The Beloved Adventuress

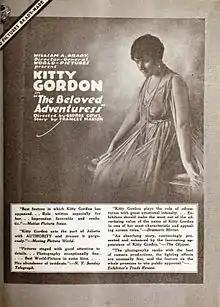
Film's promotion in "Exhibitors Herald"

The Beloved Adventuress is a lost 1917 silent film drama directed by William A. Brady, George Cowl and Edmund Lawrence. It stars Kitty Gordon and was scripted by Frances Marion. It was distributed by World Film Company.